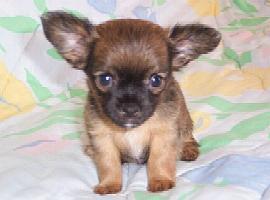
Brabancon_griffon